Demens-Rumbough-Crawley House

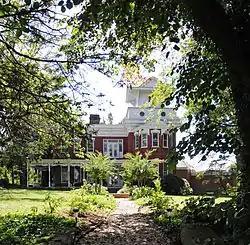
Demens-Rumbough-Crawley House, September 2012

Demens-Rumbough-Crawley House, also known as Hanger Hall, is a historic home built by Peter Demens, located at 31 Park Ave. N., Asheville, Buncombe County, North Carolina. It was built about 1890, and is a two-story, brick Victorian-style dwelling on a stone foundation. It features a low hipped roof, rigid and geometrical exterior ornamentation, and projecting three-stage tower and bay. Also on the property is a contributing small frame garage.